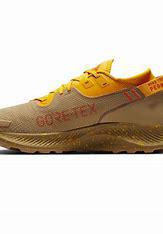
Brand: Nike
Model: Pegasus 2